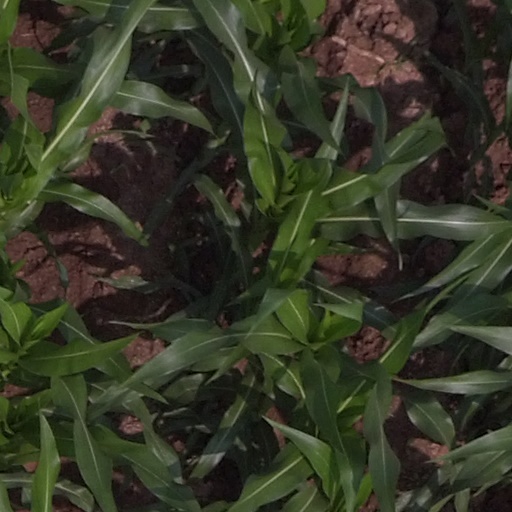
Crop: maize; corn